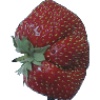
Label: strawberry_wedge